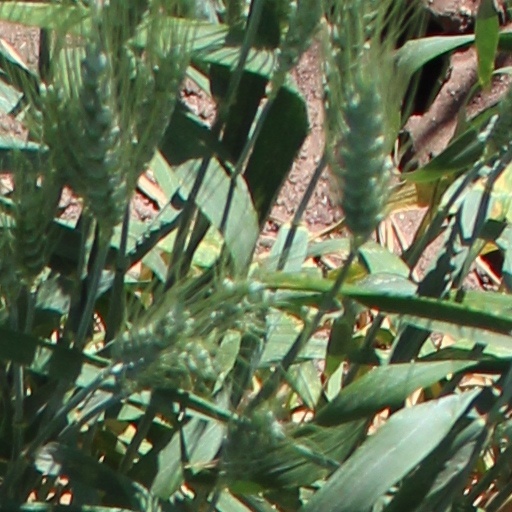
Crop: wheat